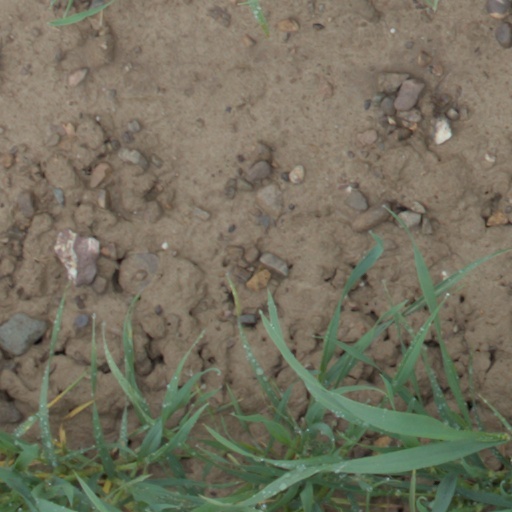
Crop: wheat